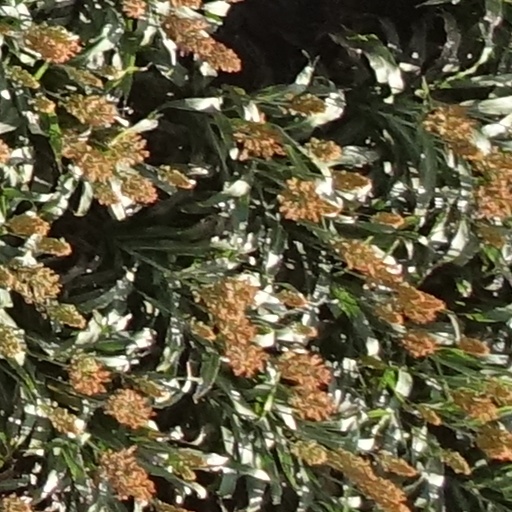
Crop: sorghum